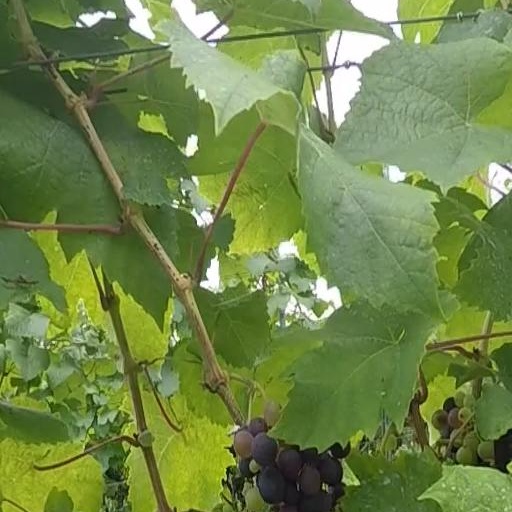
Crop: grape